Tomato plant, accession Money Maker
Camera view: vertical (180 deg); turntable rotation: 240 degrees
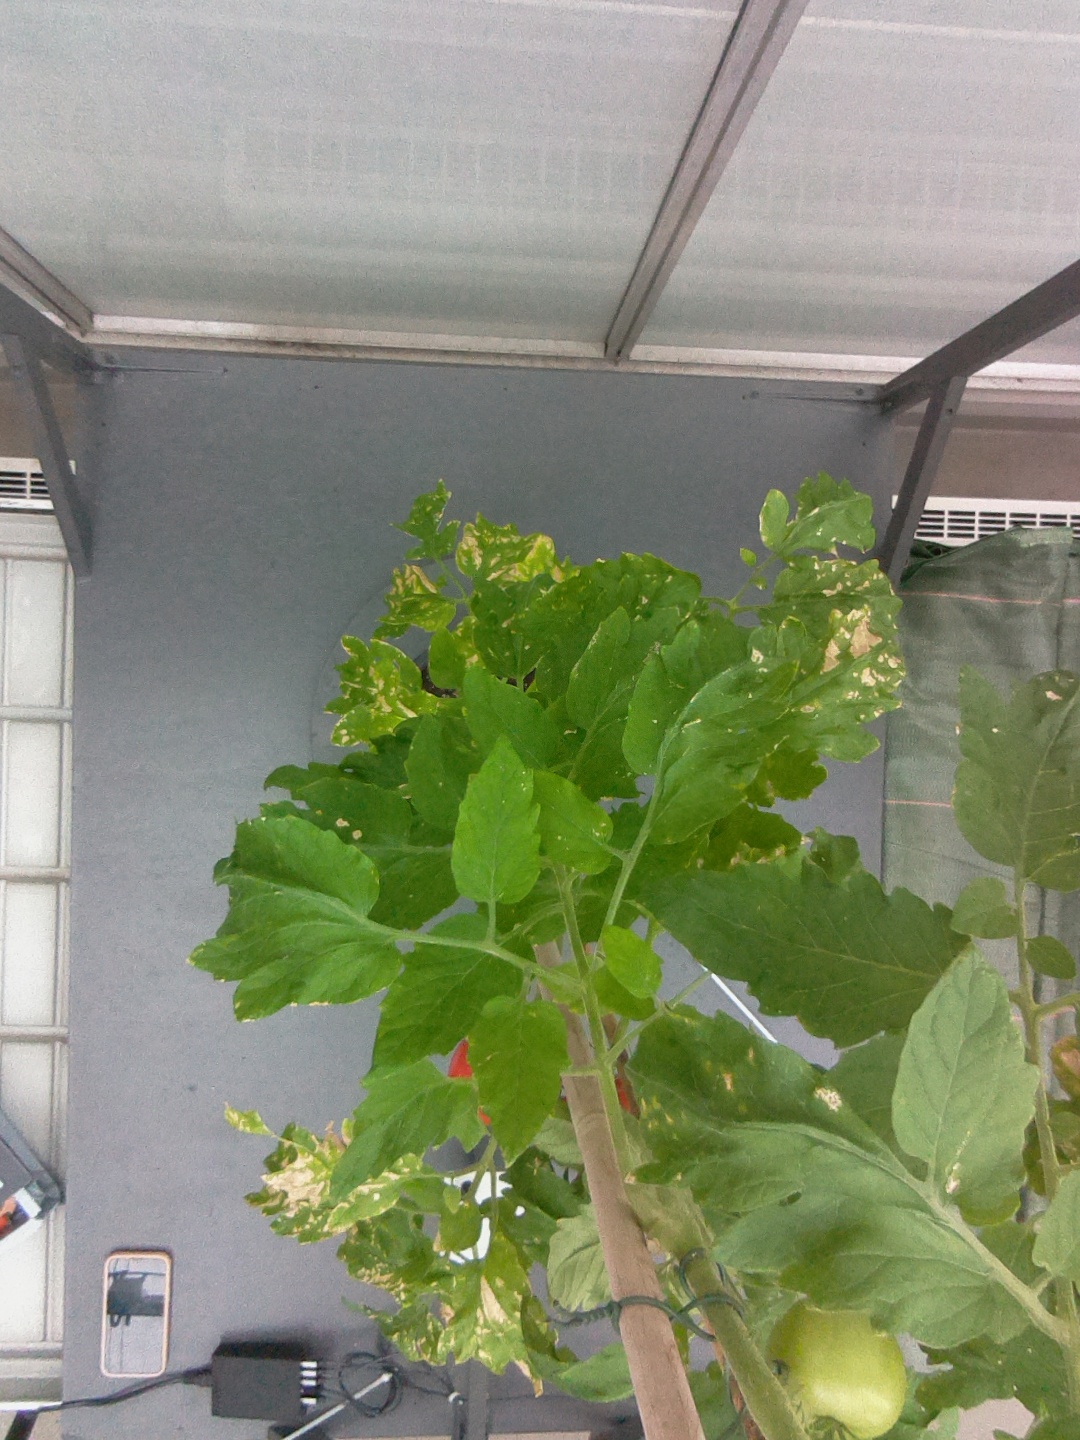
BBCH growth stage 85: 50%-60% of fruits show typical fully ripe color